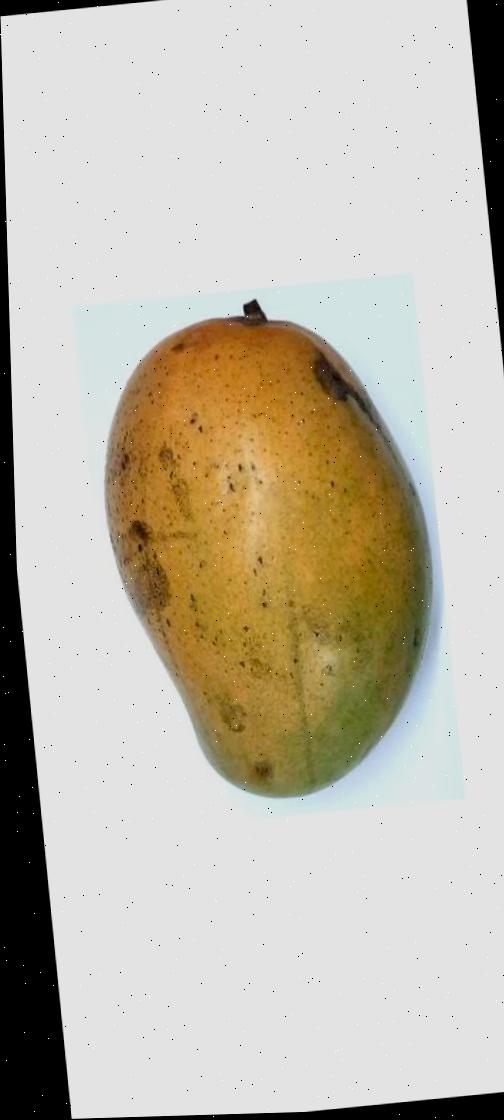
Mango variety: Rupali